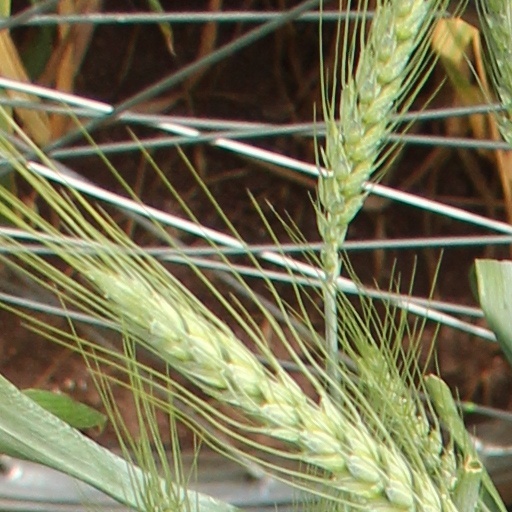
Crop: wheat